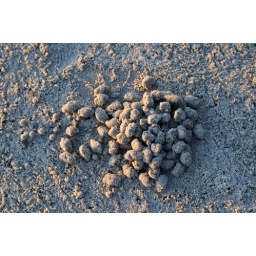
Sunrise shot of the little balls of sand made by crabs excavating their homes on Port Douglas beach.